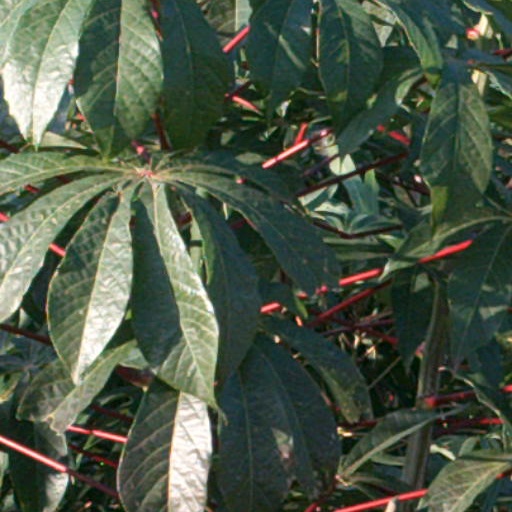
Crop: cassava